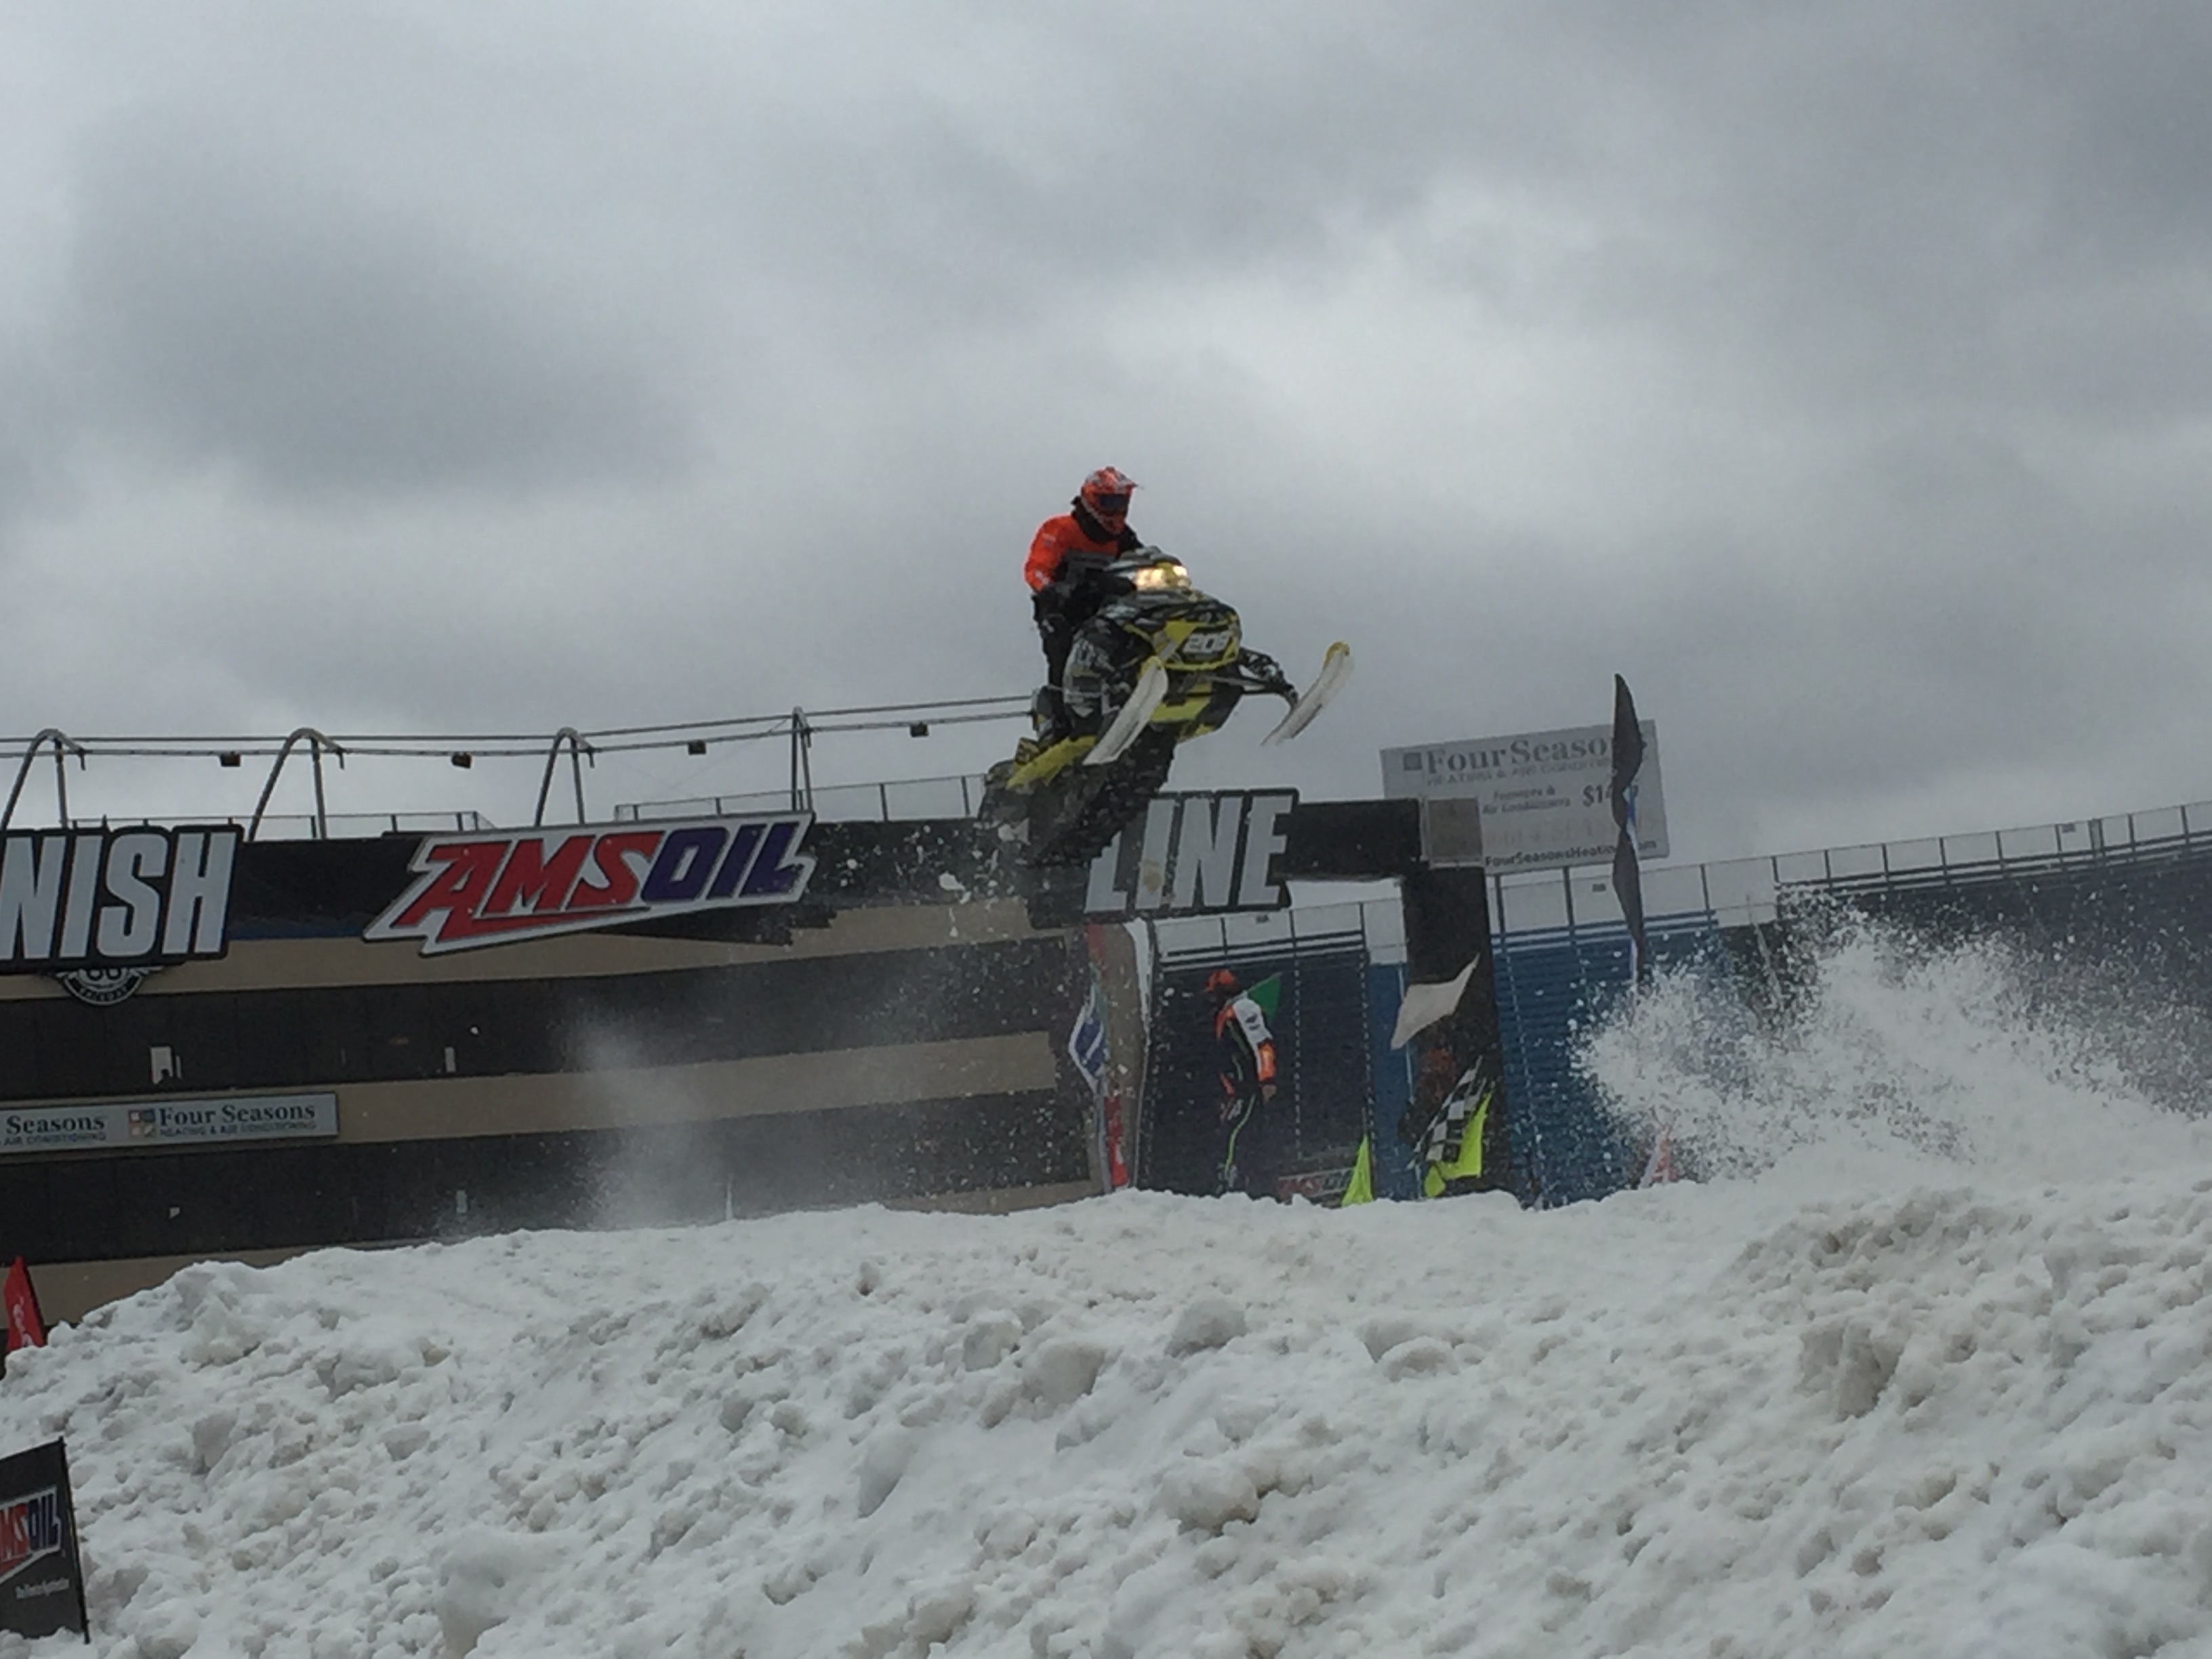
snow, winter, vehicle, weather, snowboard, extreme sport, winter sport, race, sports, racing, snowboarding, freeride, atmosphere of earth, geological phenomenon, boardsport